Weisstannen

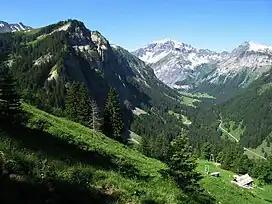
The Weisstannen valley

Weisstannen is a village located in the canton of St. Gallen, Switzerland. It lies in the municipality of Mels, south-west of Sargans.